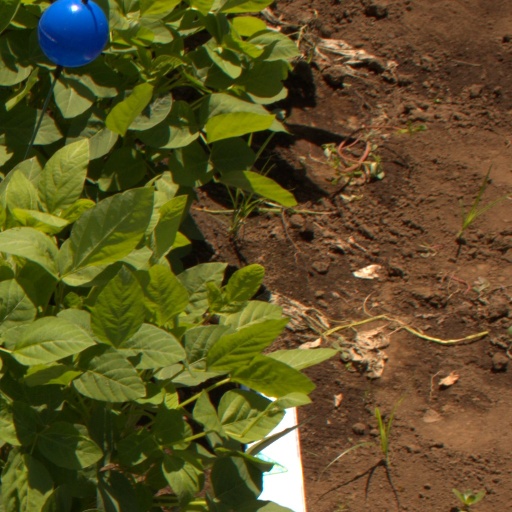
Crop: soybean